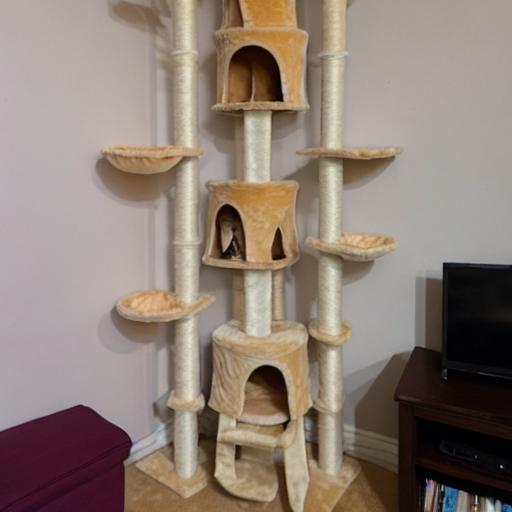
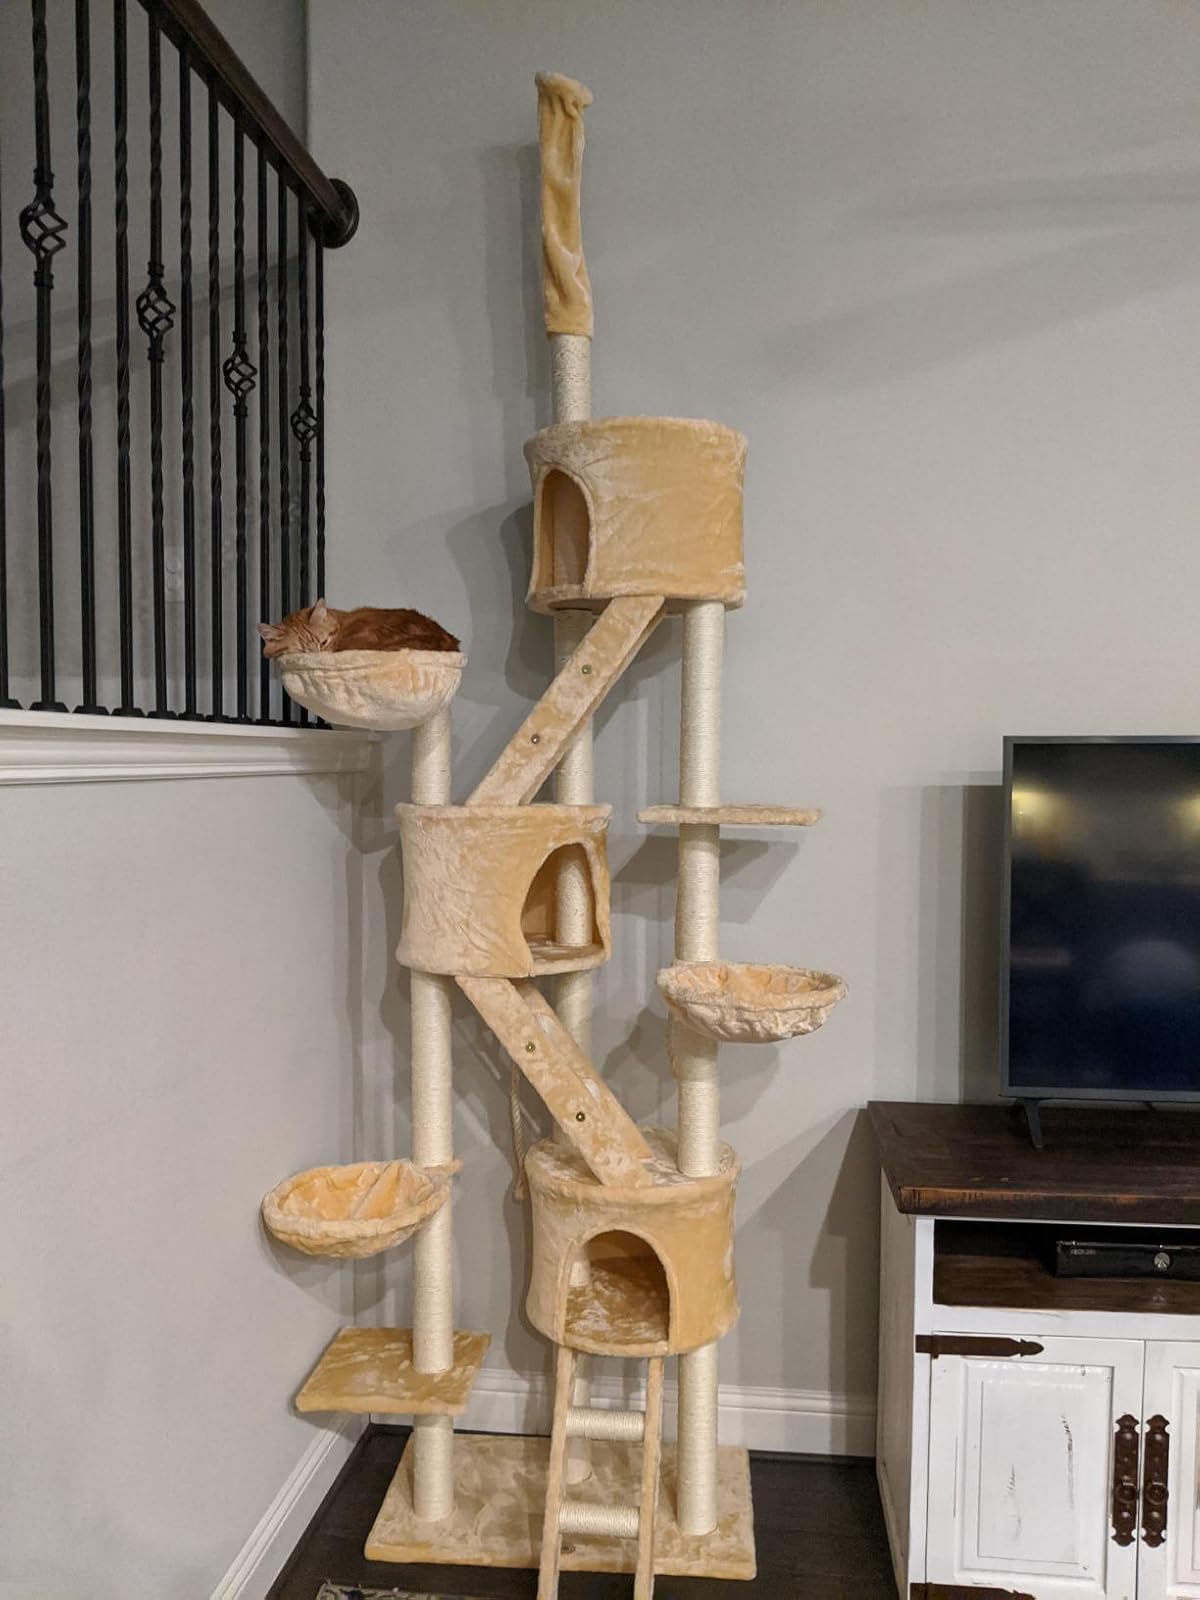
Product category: items_cat tree
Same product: no